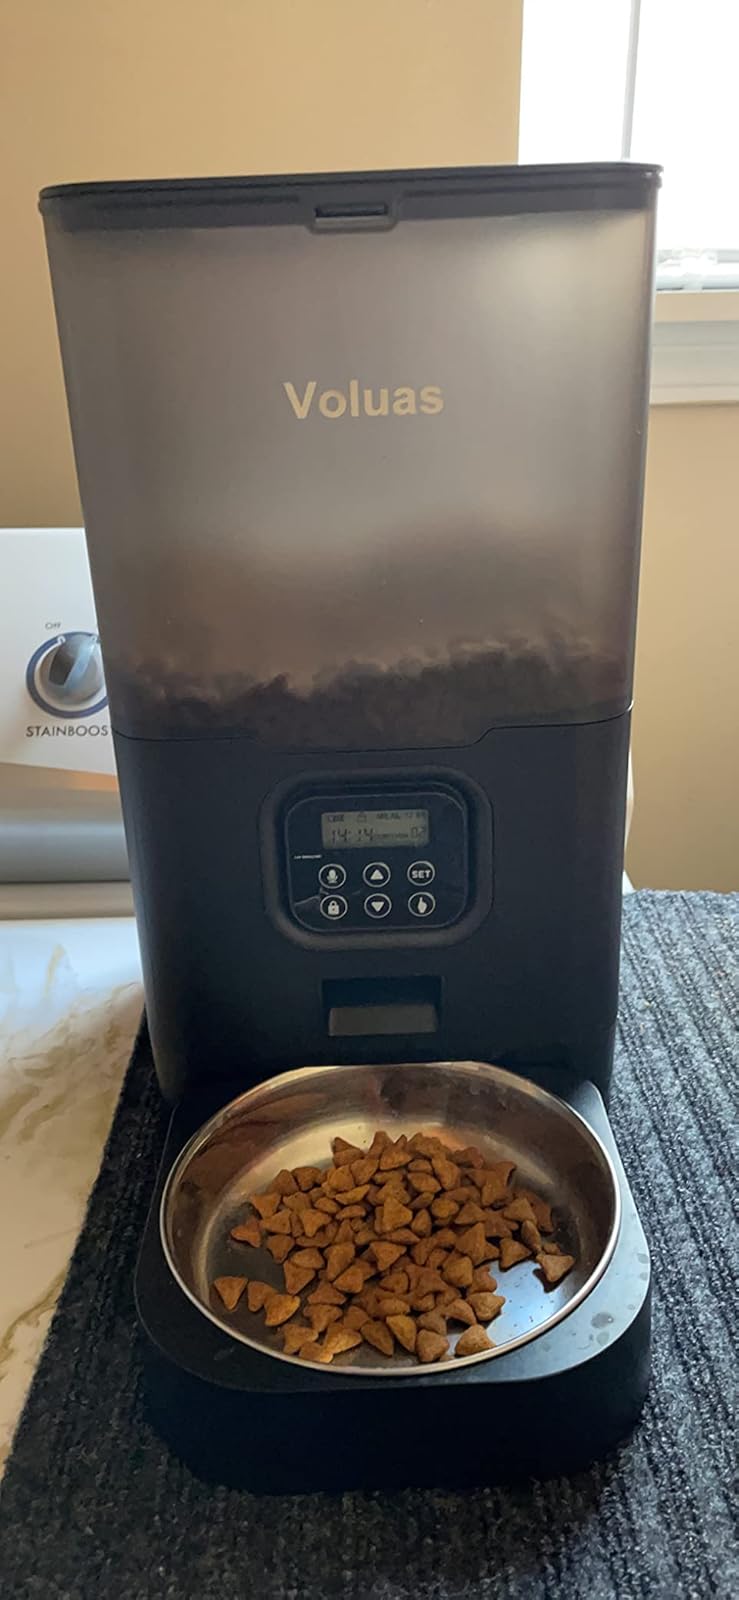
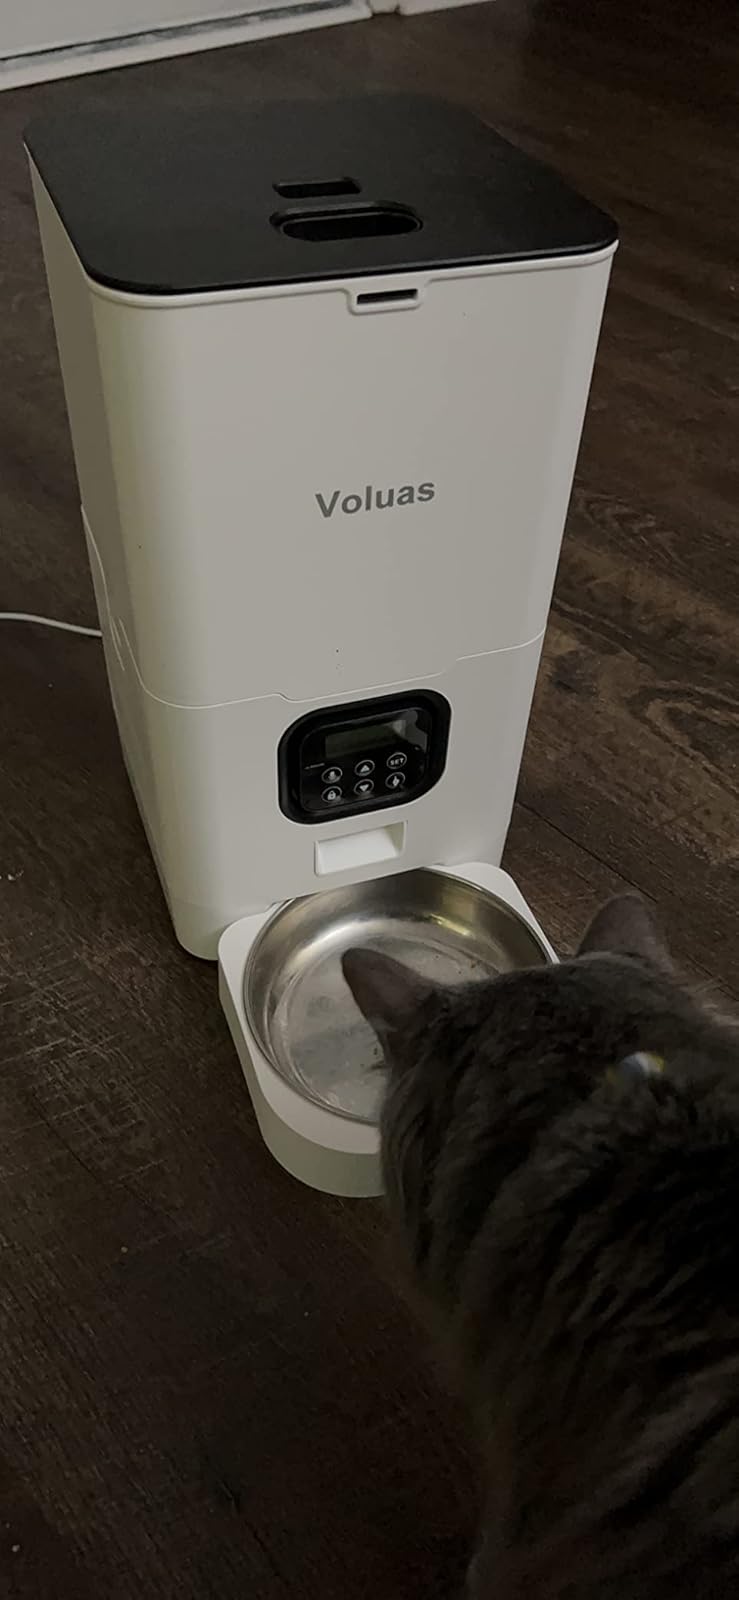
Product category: items_feeder
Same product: no